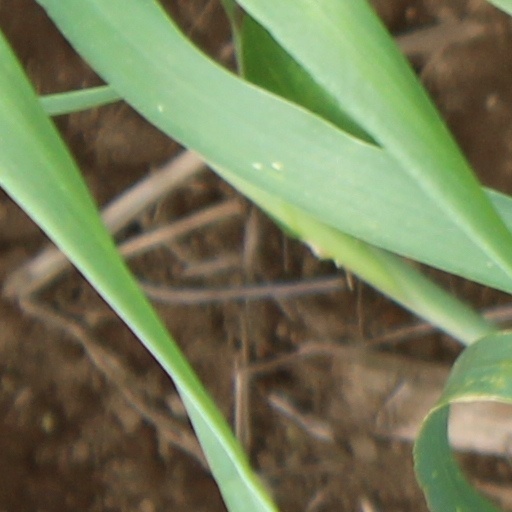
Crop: wheat